Federico Gamboa

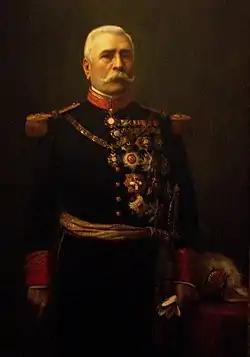
Porfirio Díaz, president of Mexico.

Federico Gamboa is well known as one of the most representative Mexican novelist of Porfirio Díaz regime; José Emilio Pacheco pointed out that Gamboa was «a geographic anomaly that found its place in the Porfirian society». Gamboa was, primarily, a man that searched for a good life from that time as the end of his life. For the writer and diplomat, being part of Porfirio Díaz government was more than a chance event: it was for him an inevitable destiny. However, the reality of the Mexican Revolution changed his destiny. Porfirio Díaz left office in May 1911 and Gamboa received him in Europe and was able to keep his diplomatic post as ambassador in the Netherlands. During the Victoriano Huerta presidency he was invited to lead the Secretariat of Foreign Affairs; he led the Secretariat for forty-four days and then left to run for president, but lost against Huerta. His return to México marked the end of Gamboa's good life as a public servant. Furthermore, during Venustiano Carranza presidency, Gamboa had to leave Mexico along with his wife María Sagaseta and his only child, going first to the United States and then to La Habana, Cuba, from 1914 to 1919.